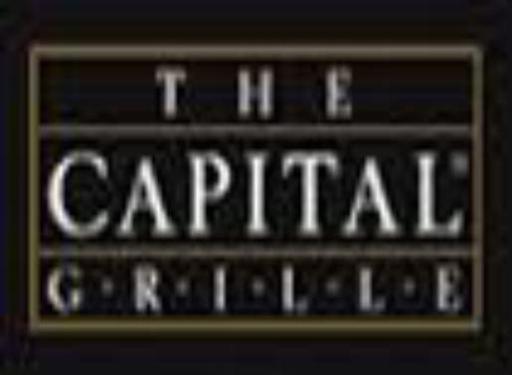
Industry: Food